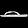
Label: Sandal